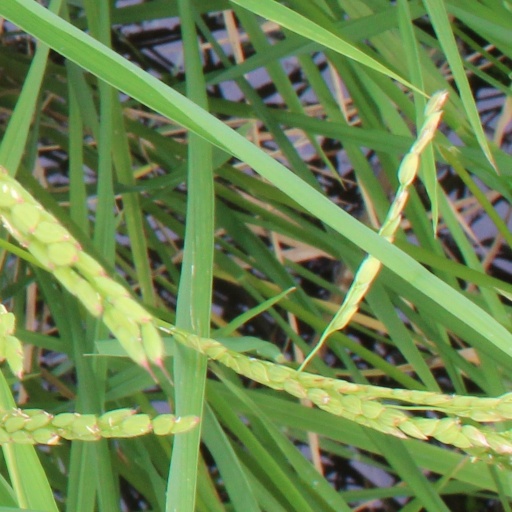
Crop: rice